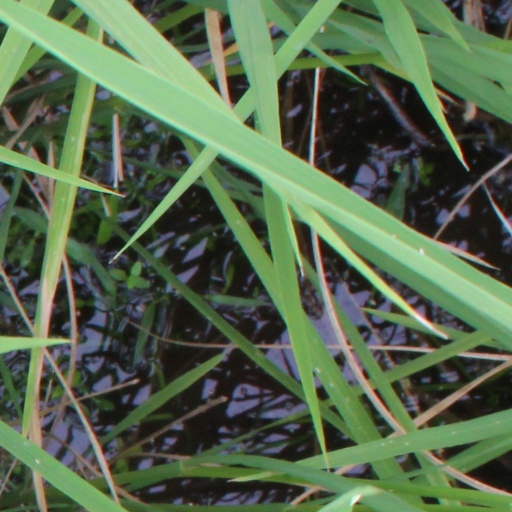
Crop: rice